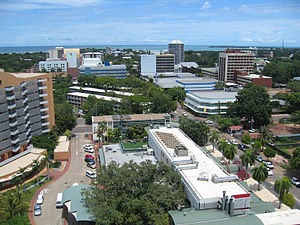
Darwin (Australien)
Darwins centrale forretningsdistrikt, ca. 2005
Darwin er hovedstaden i Northern Territory, Australien. Byen blev etableret af nogle englændere i 1869 og er opkaldt efter Charles Darwin, der i 1839 var med til at finde en naturhavn der, hvor byen ligger i dag. Byen ligger knap 1.500 km nord for Alice Springs og har ca. 120.000 indbyggere, fordelt på over tres nationaliteter og halvfjerds forskellige etniske baggrunde. 60% af arbejdsstyrken arbejder for det offentlige.